Fiona Hill (presidential advisor)

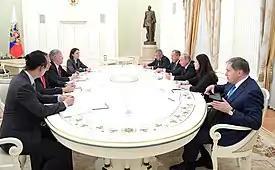
Dr Fiona Hill (center left) with John Bolton at a June 27, 2018 meeting with Vladimir Putin

Fiona Hill (born 1 October 1965) is an Anglo-American academic, foreign affairs advisor and author, who since 2023 has served as Chancellor of Durham University.